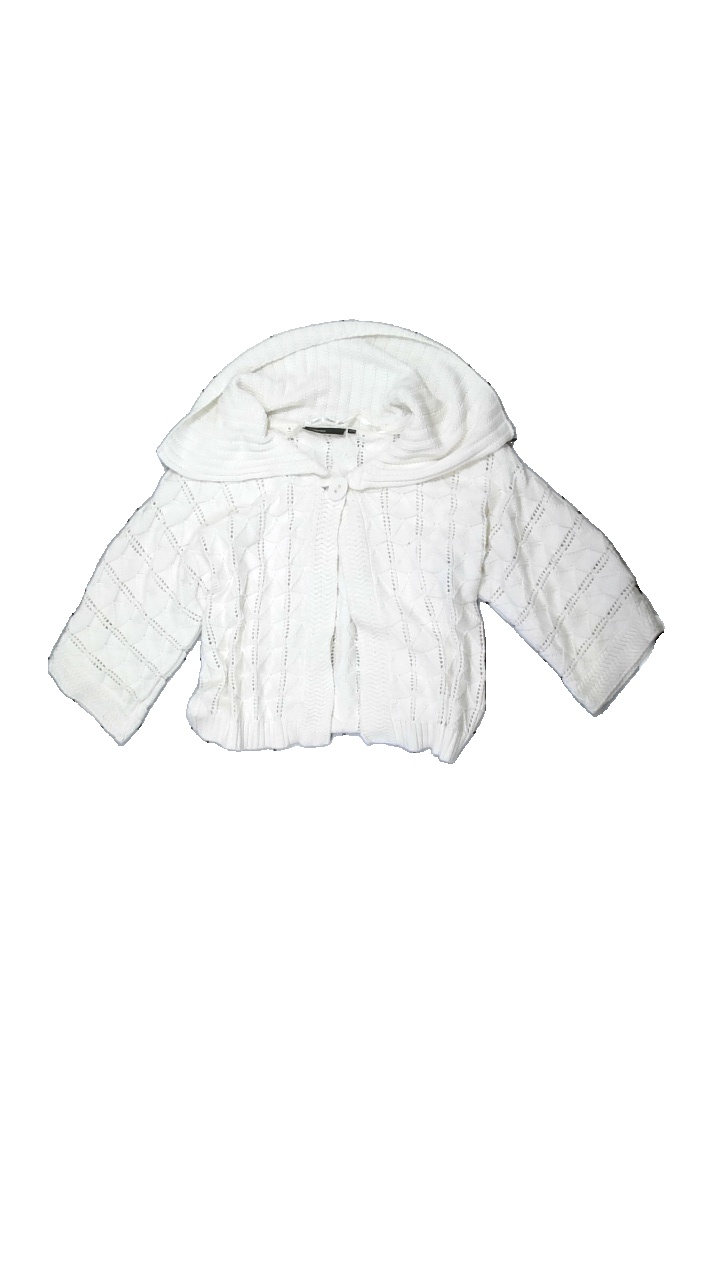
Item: Cardigan (Ladies)
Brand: Kappahl
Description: knitted cardigan
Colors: White
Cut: Regular
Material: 100% Cotton
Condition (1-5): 5
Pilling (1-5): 5
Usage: Reuse
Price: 50-100